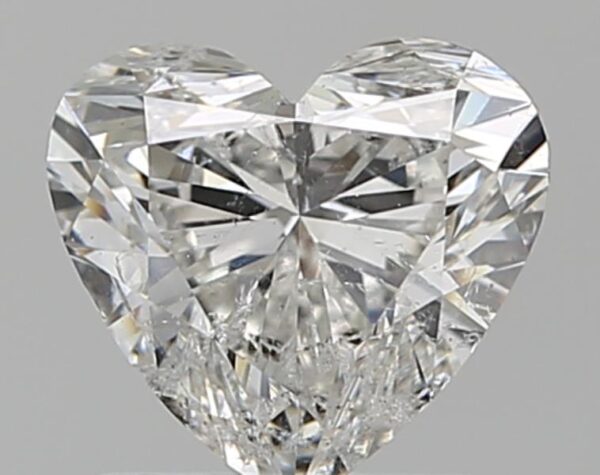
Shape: heart
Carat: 1.01
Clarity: SI2
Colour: F
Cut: EX
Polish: VG
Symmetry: VG
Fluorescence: N
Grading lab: IGI
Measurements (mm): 6.18 x 6.76 x 3.96